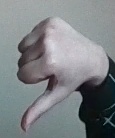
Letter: waw